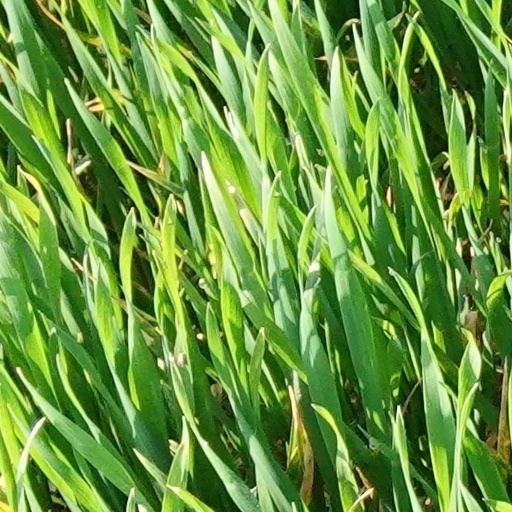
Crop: wheat